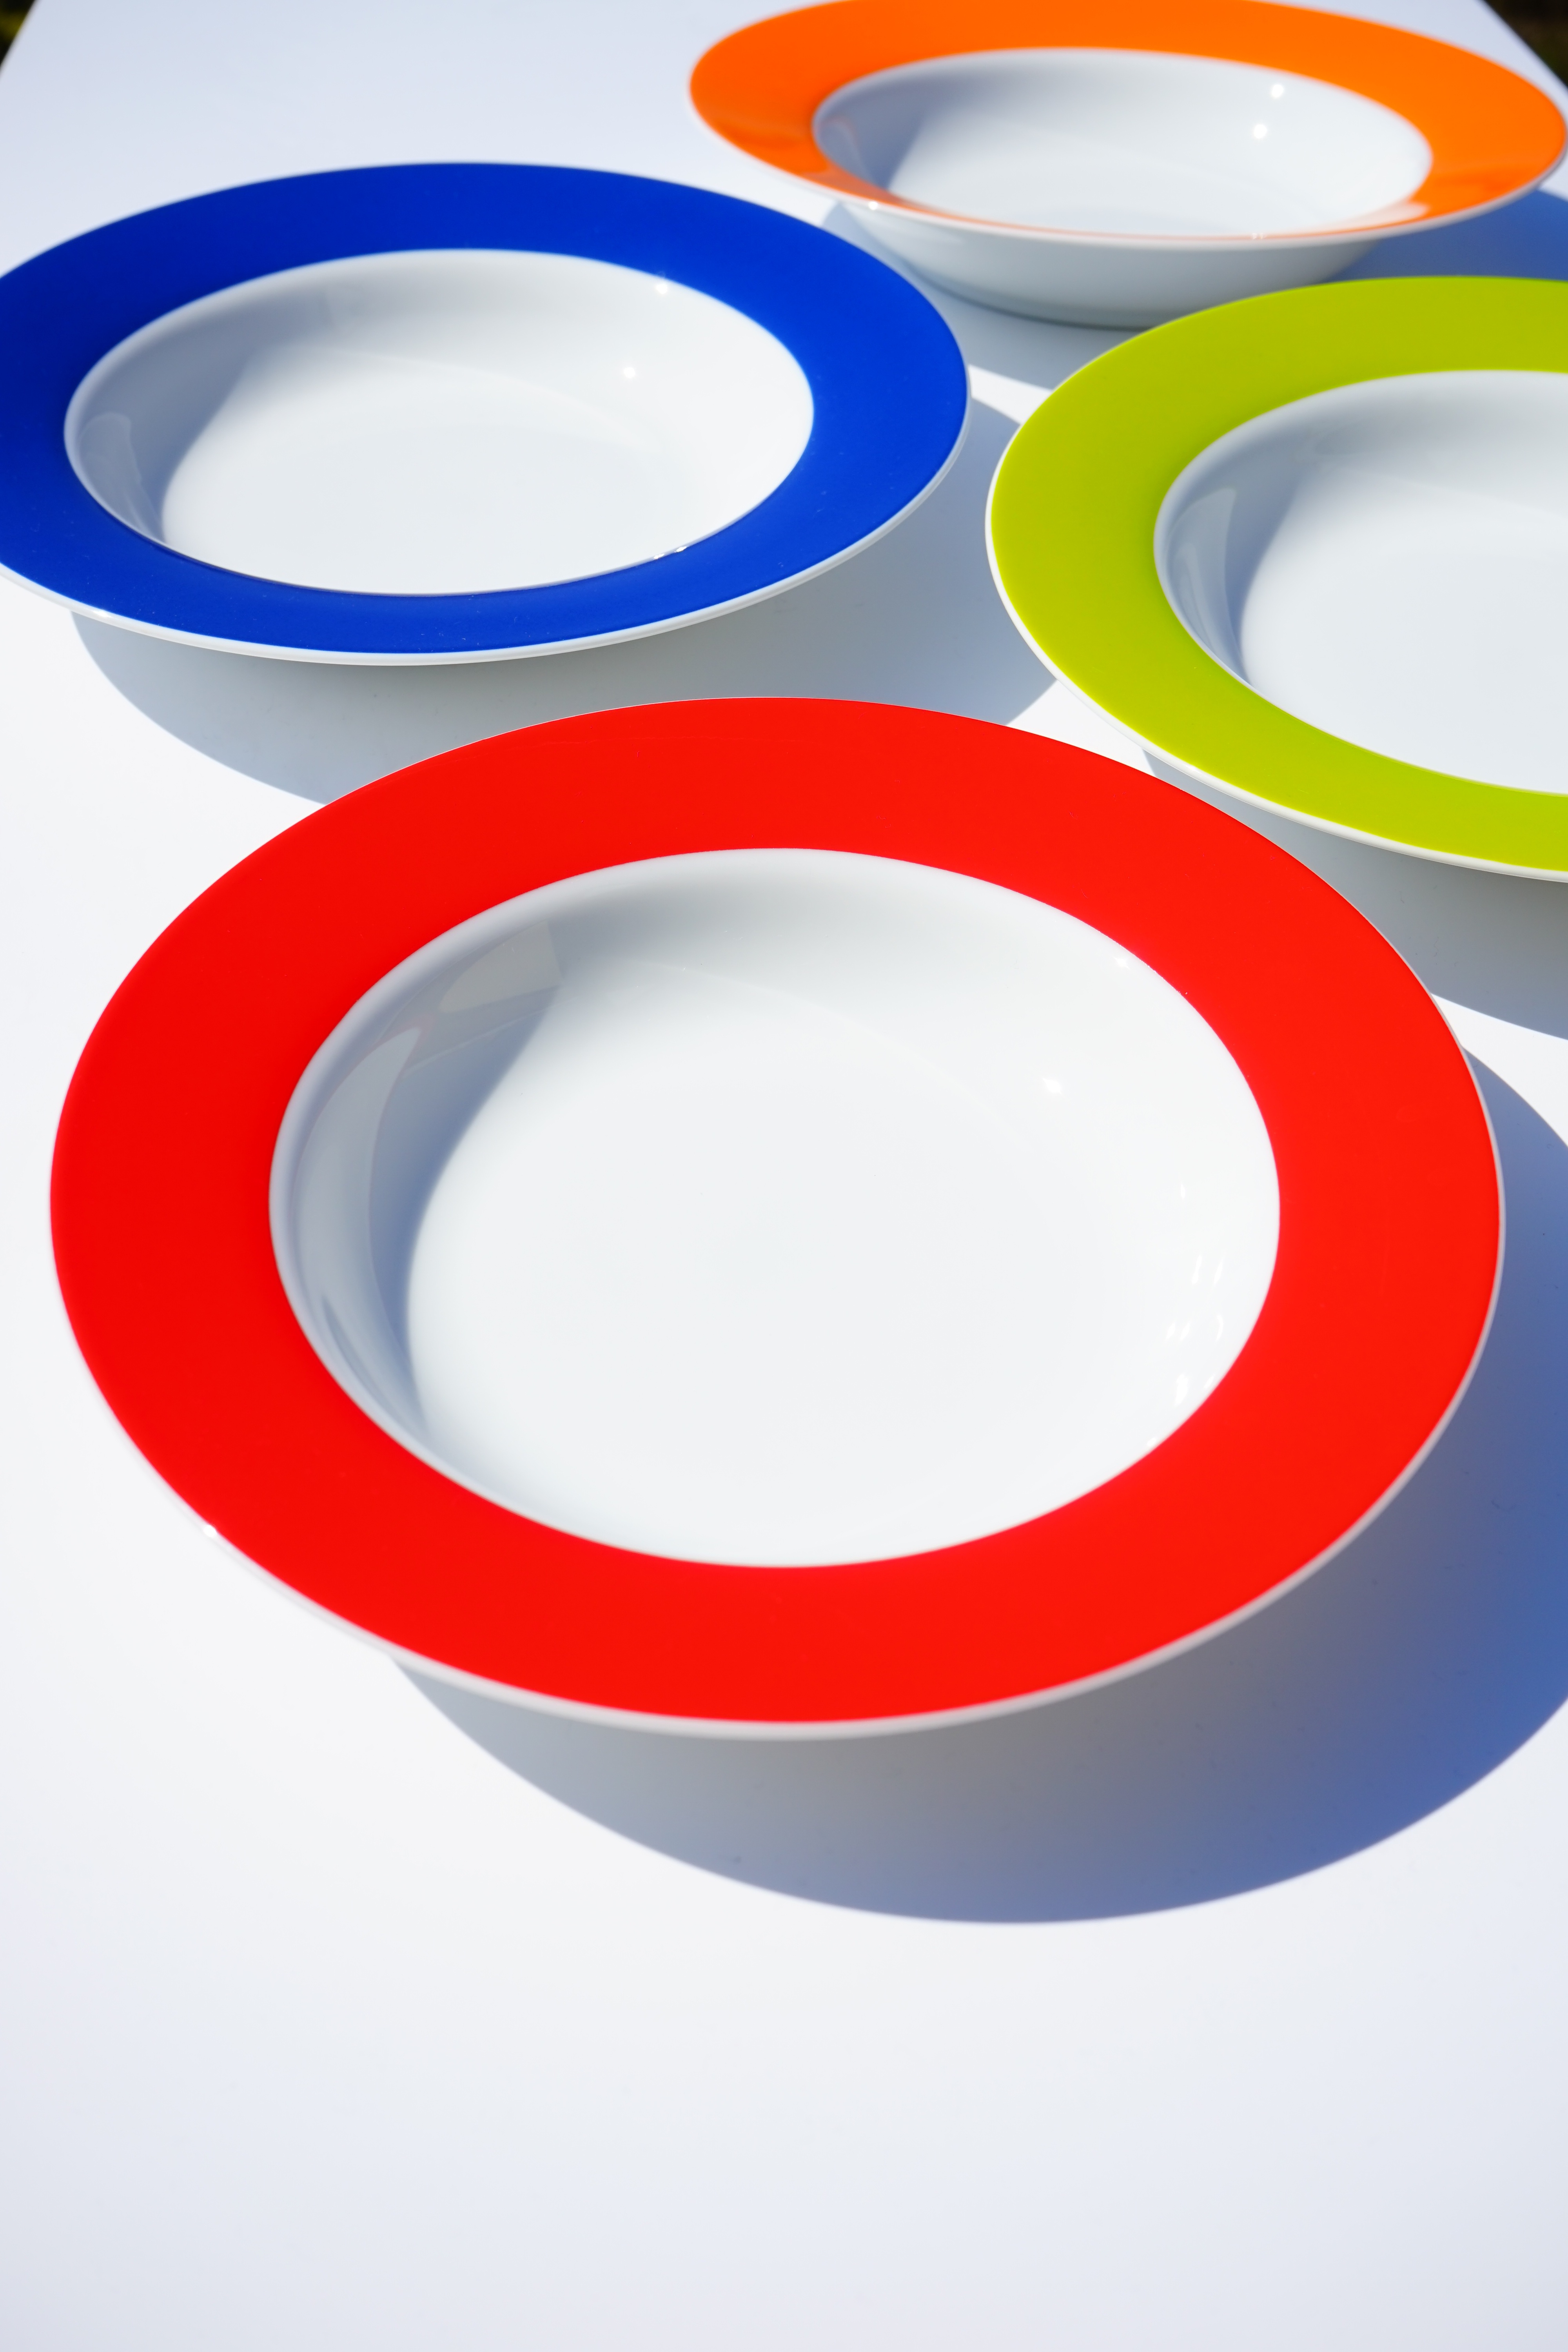
number, red, color, plate, colorful, tableware, circle, brand, font, illustration, porcelain, shape, toilet seat